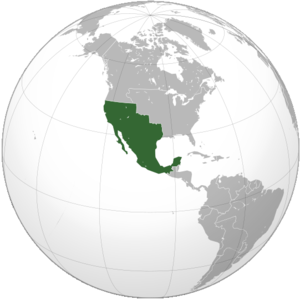
La Première République fédérale mexicaine a été une période de l'histoire mexicaine. C'est le troisième régime du Mexique indépendant après le Premier Empire et la Régence. Cette république fédéraliste, réalisée sur le modèle américain, reste fragile et affaiblie par différents coups d'État. Officiellement, elle fut en place de 1823 à 1835, mais elle fut réellement en place de 1823 à 1830, de 1832 à 1833, puis de nouveau en 1835. Durant la période où la république n'est pas appliquée, des régimes autoritaires se mettent en place, comme les gouvernements d'Anastasio Bustamante et d'Antonio López de Santa Anna, tous deux présidents à vie.